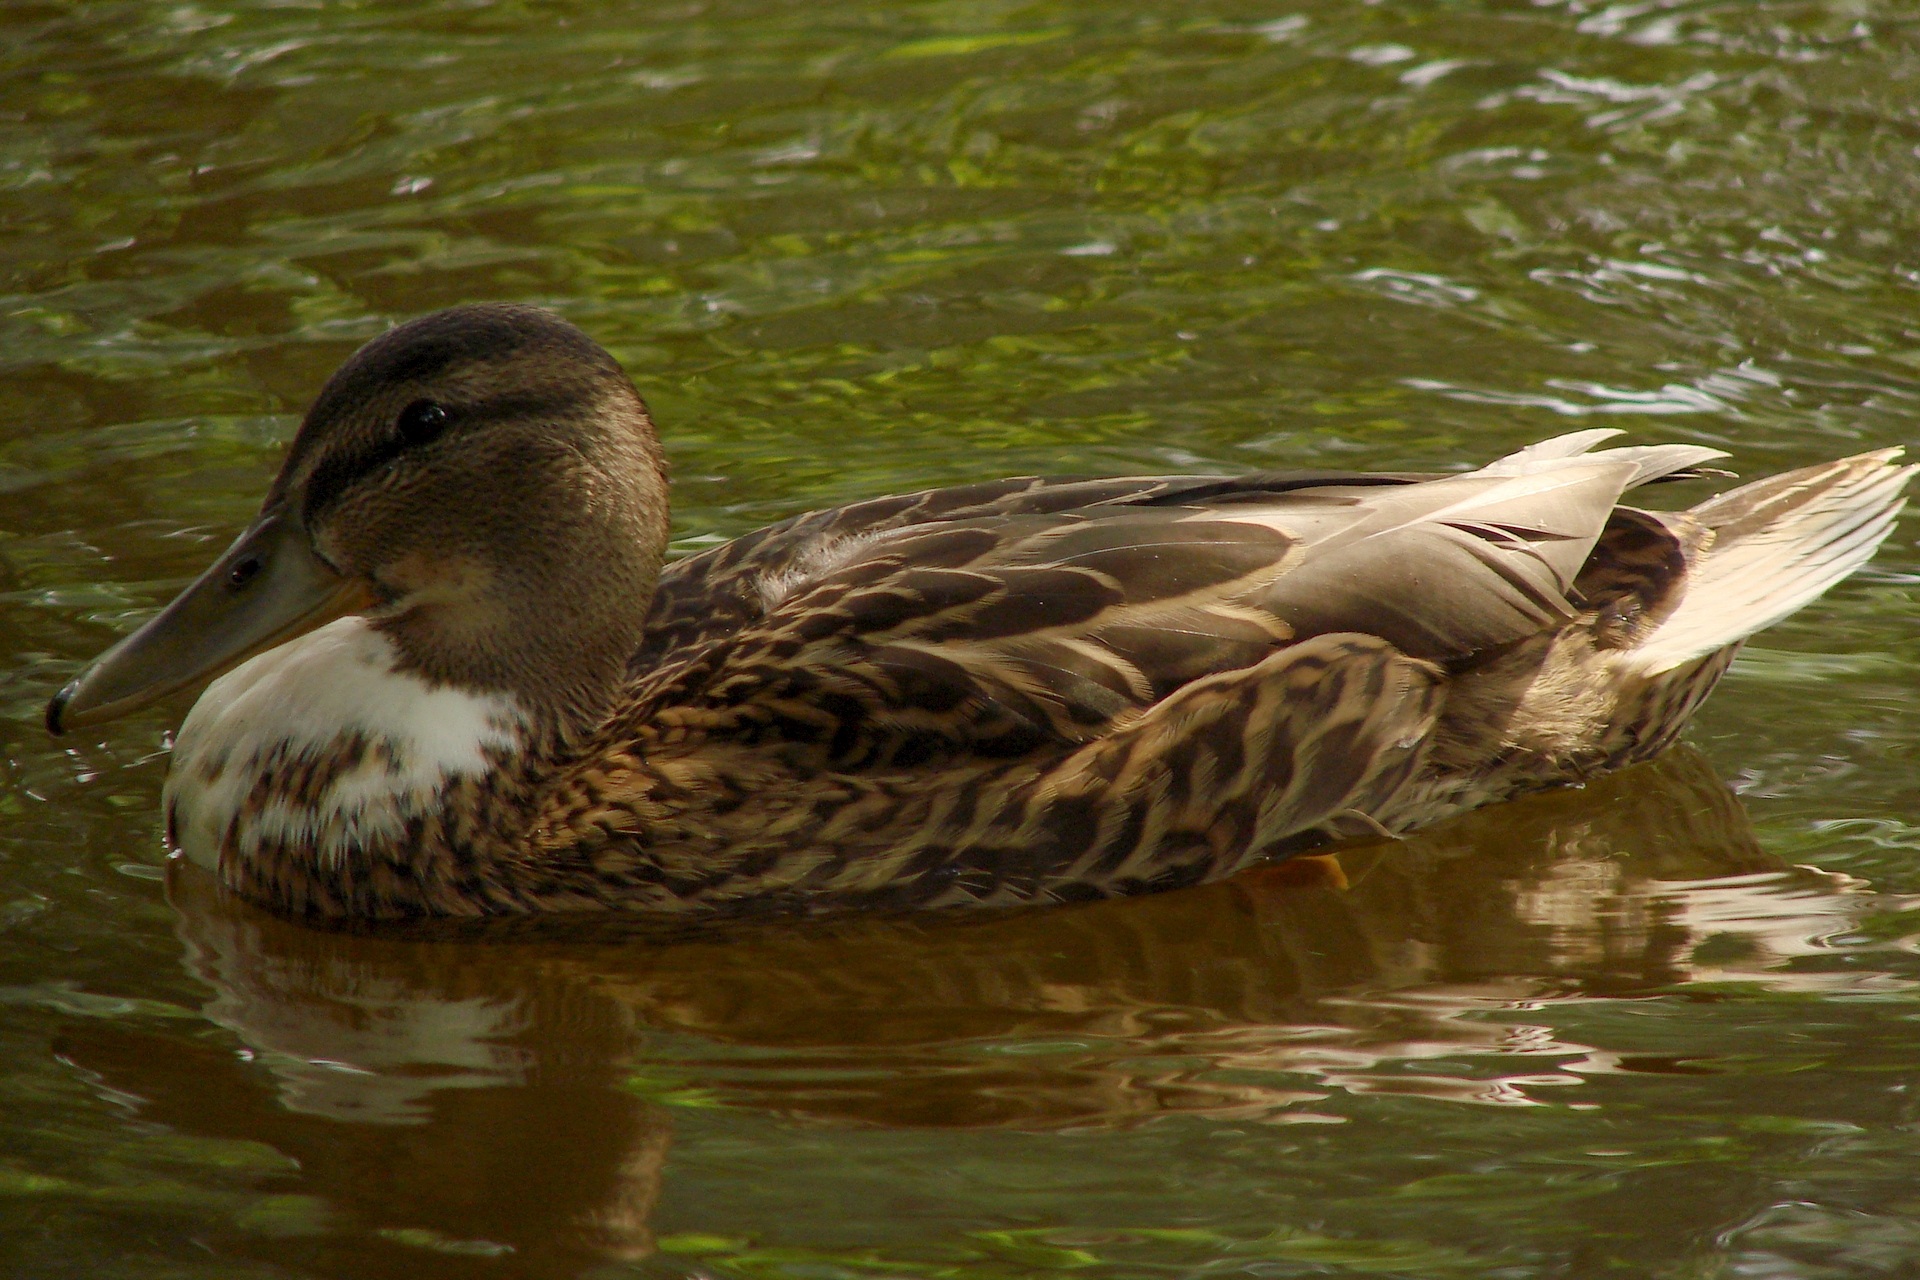
water, nature, bird, wing, animal, wildlife, wild, beak, fauna, duck, feathers, vertebrate, waterfowl, water bird, mallard, canard, shorebird, ducks geese and swans, seaduck